Duke of Argyll

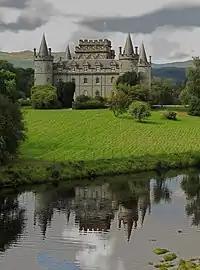
Inveraray Castle, the principal family seat of the Dukes of Argyll

The 8th Earl of Argyll was created a marquess in 1641, when Charles I visited Scotland and attempted to quell the rising political crisis (and the fall-out from the event known as The Incident). With Oliver Cromwell's victory in England, the marquess became the effective ruler of Scotland. Upon the restoration, the marquess offered his services to King Charles II but was charged with treason and executed in 1661. His lands and titles were forfeited but in 1663, they were restored to his son, Archibald, who became the 9th Earl of Argyll. In 1685 the 9th Earl was executed for his part in the Monmouth rebellion.